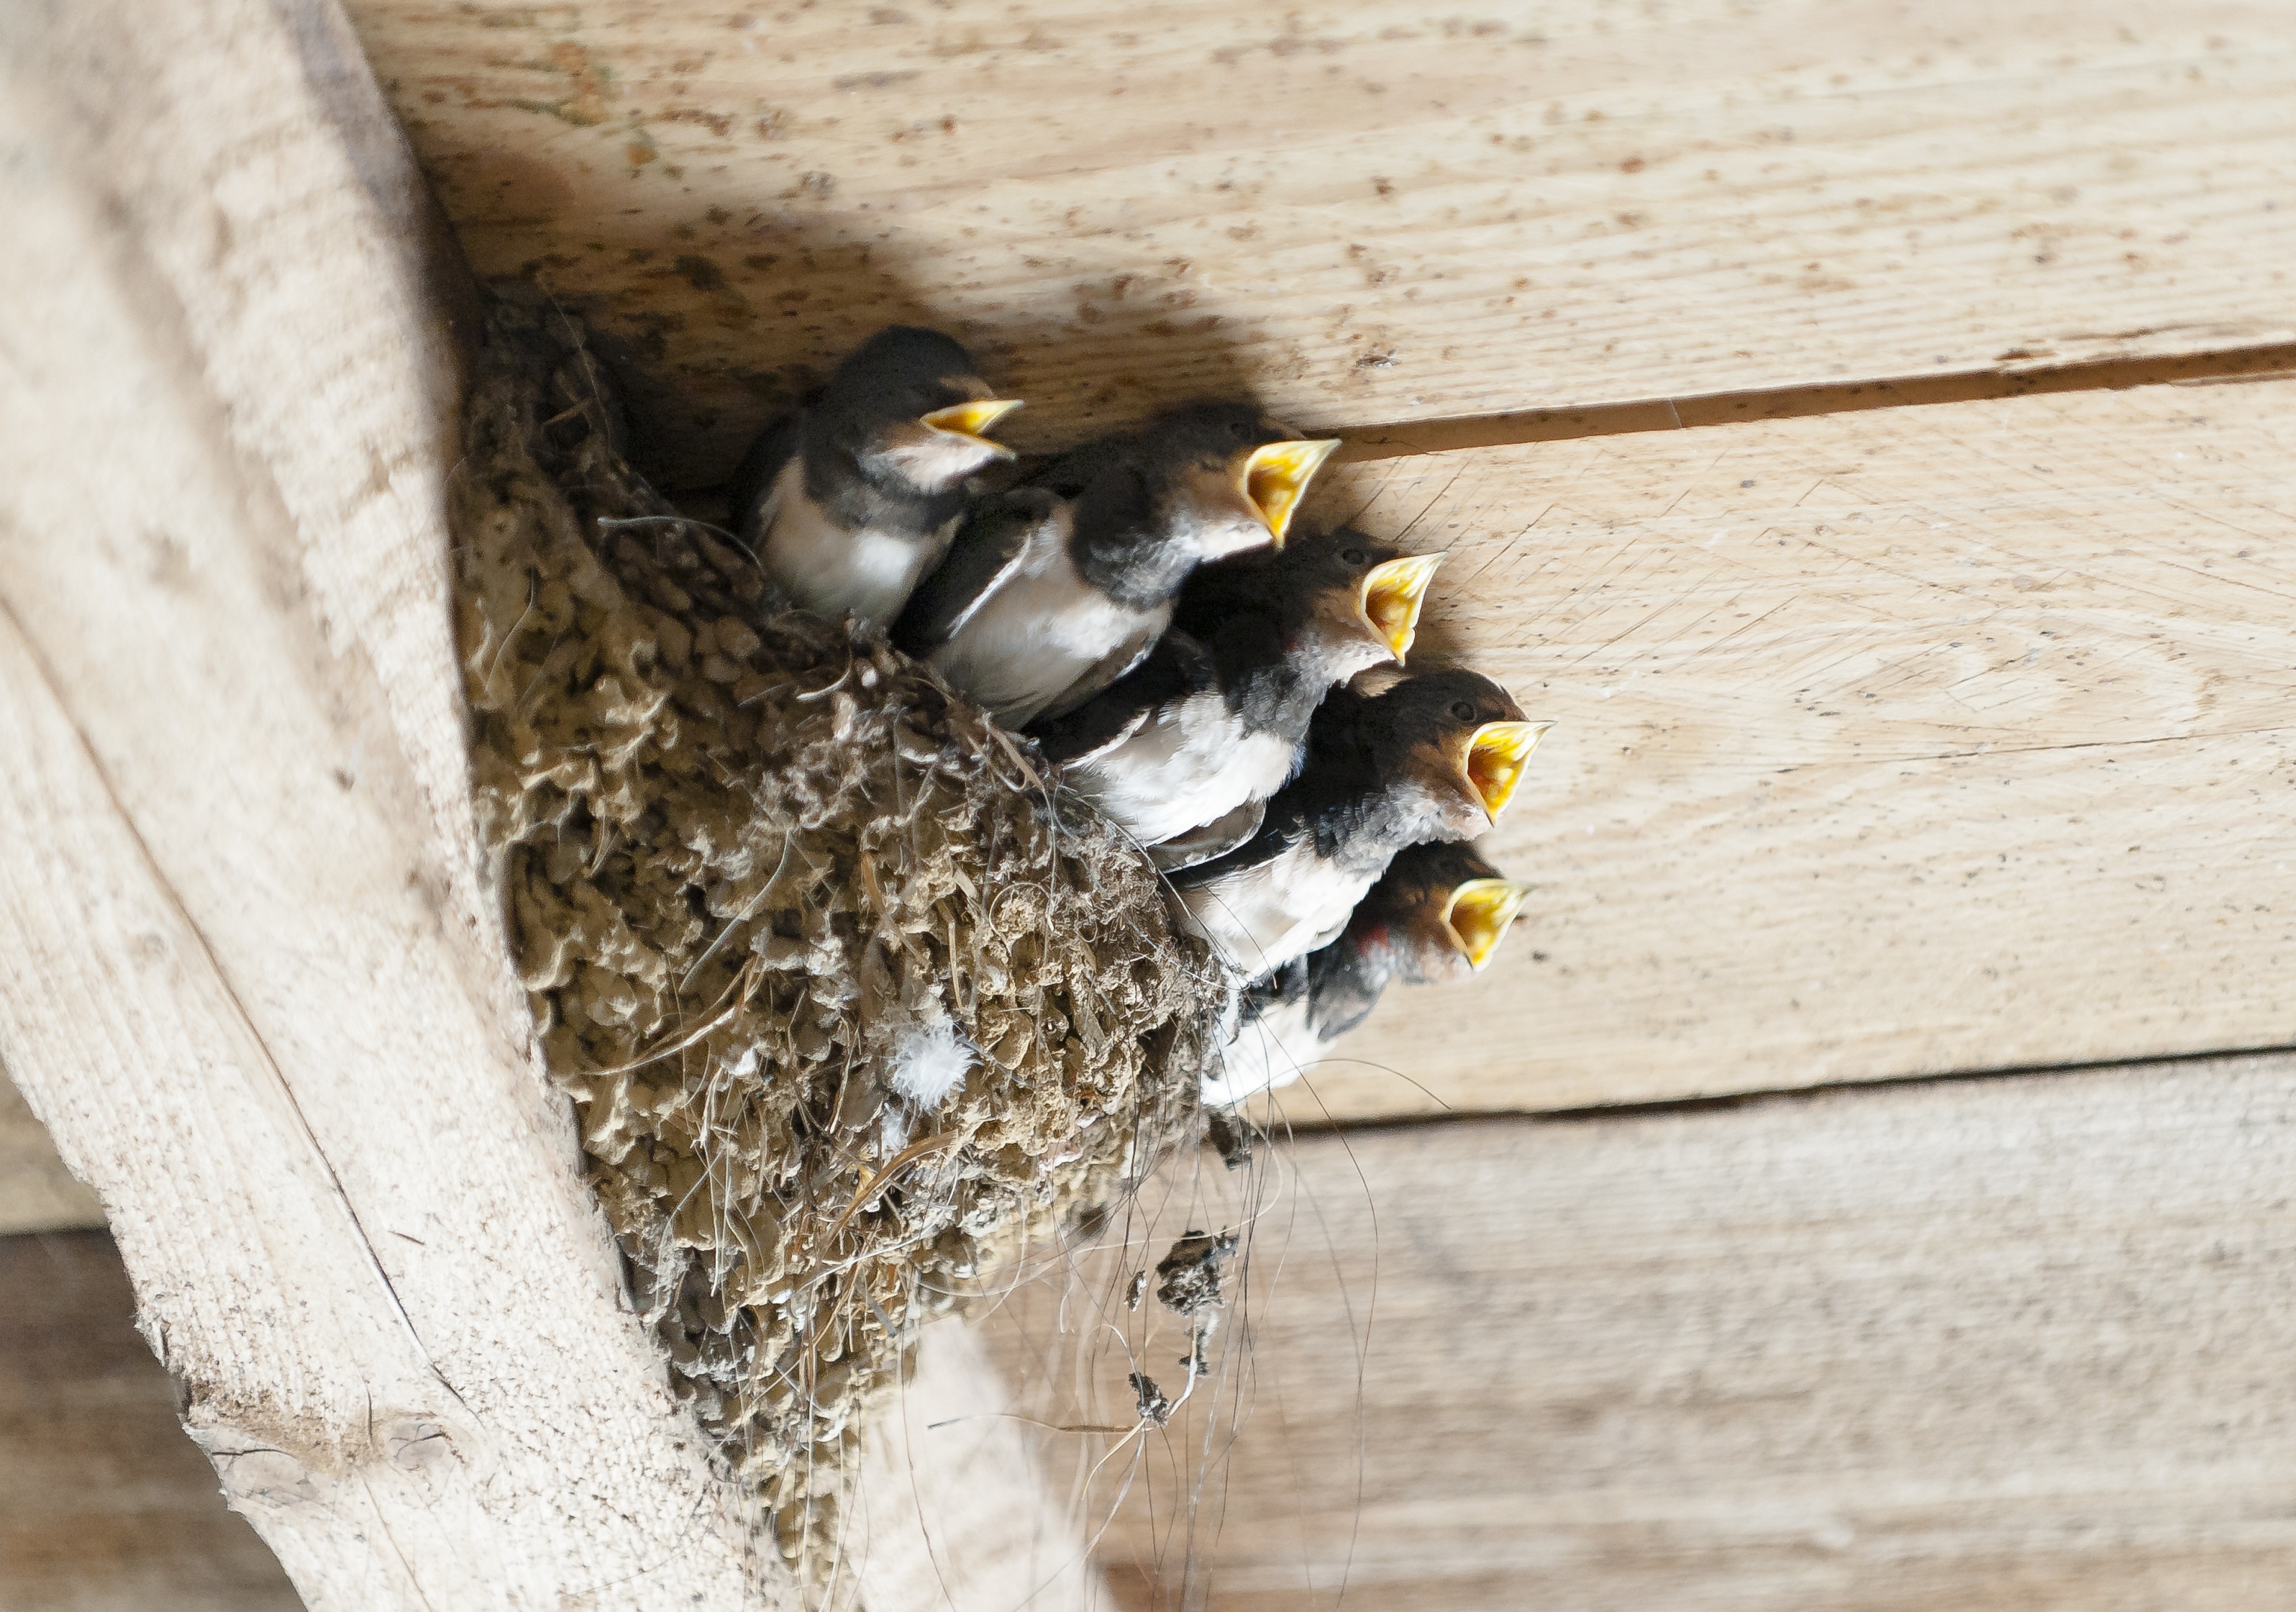
bird, animal, fauna, nest, breed, bird's nest, swallows, perching bird